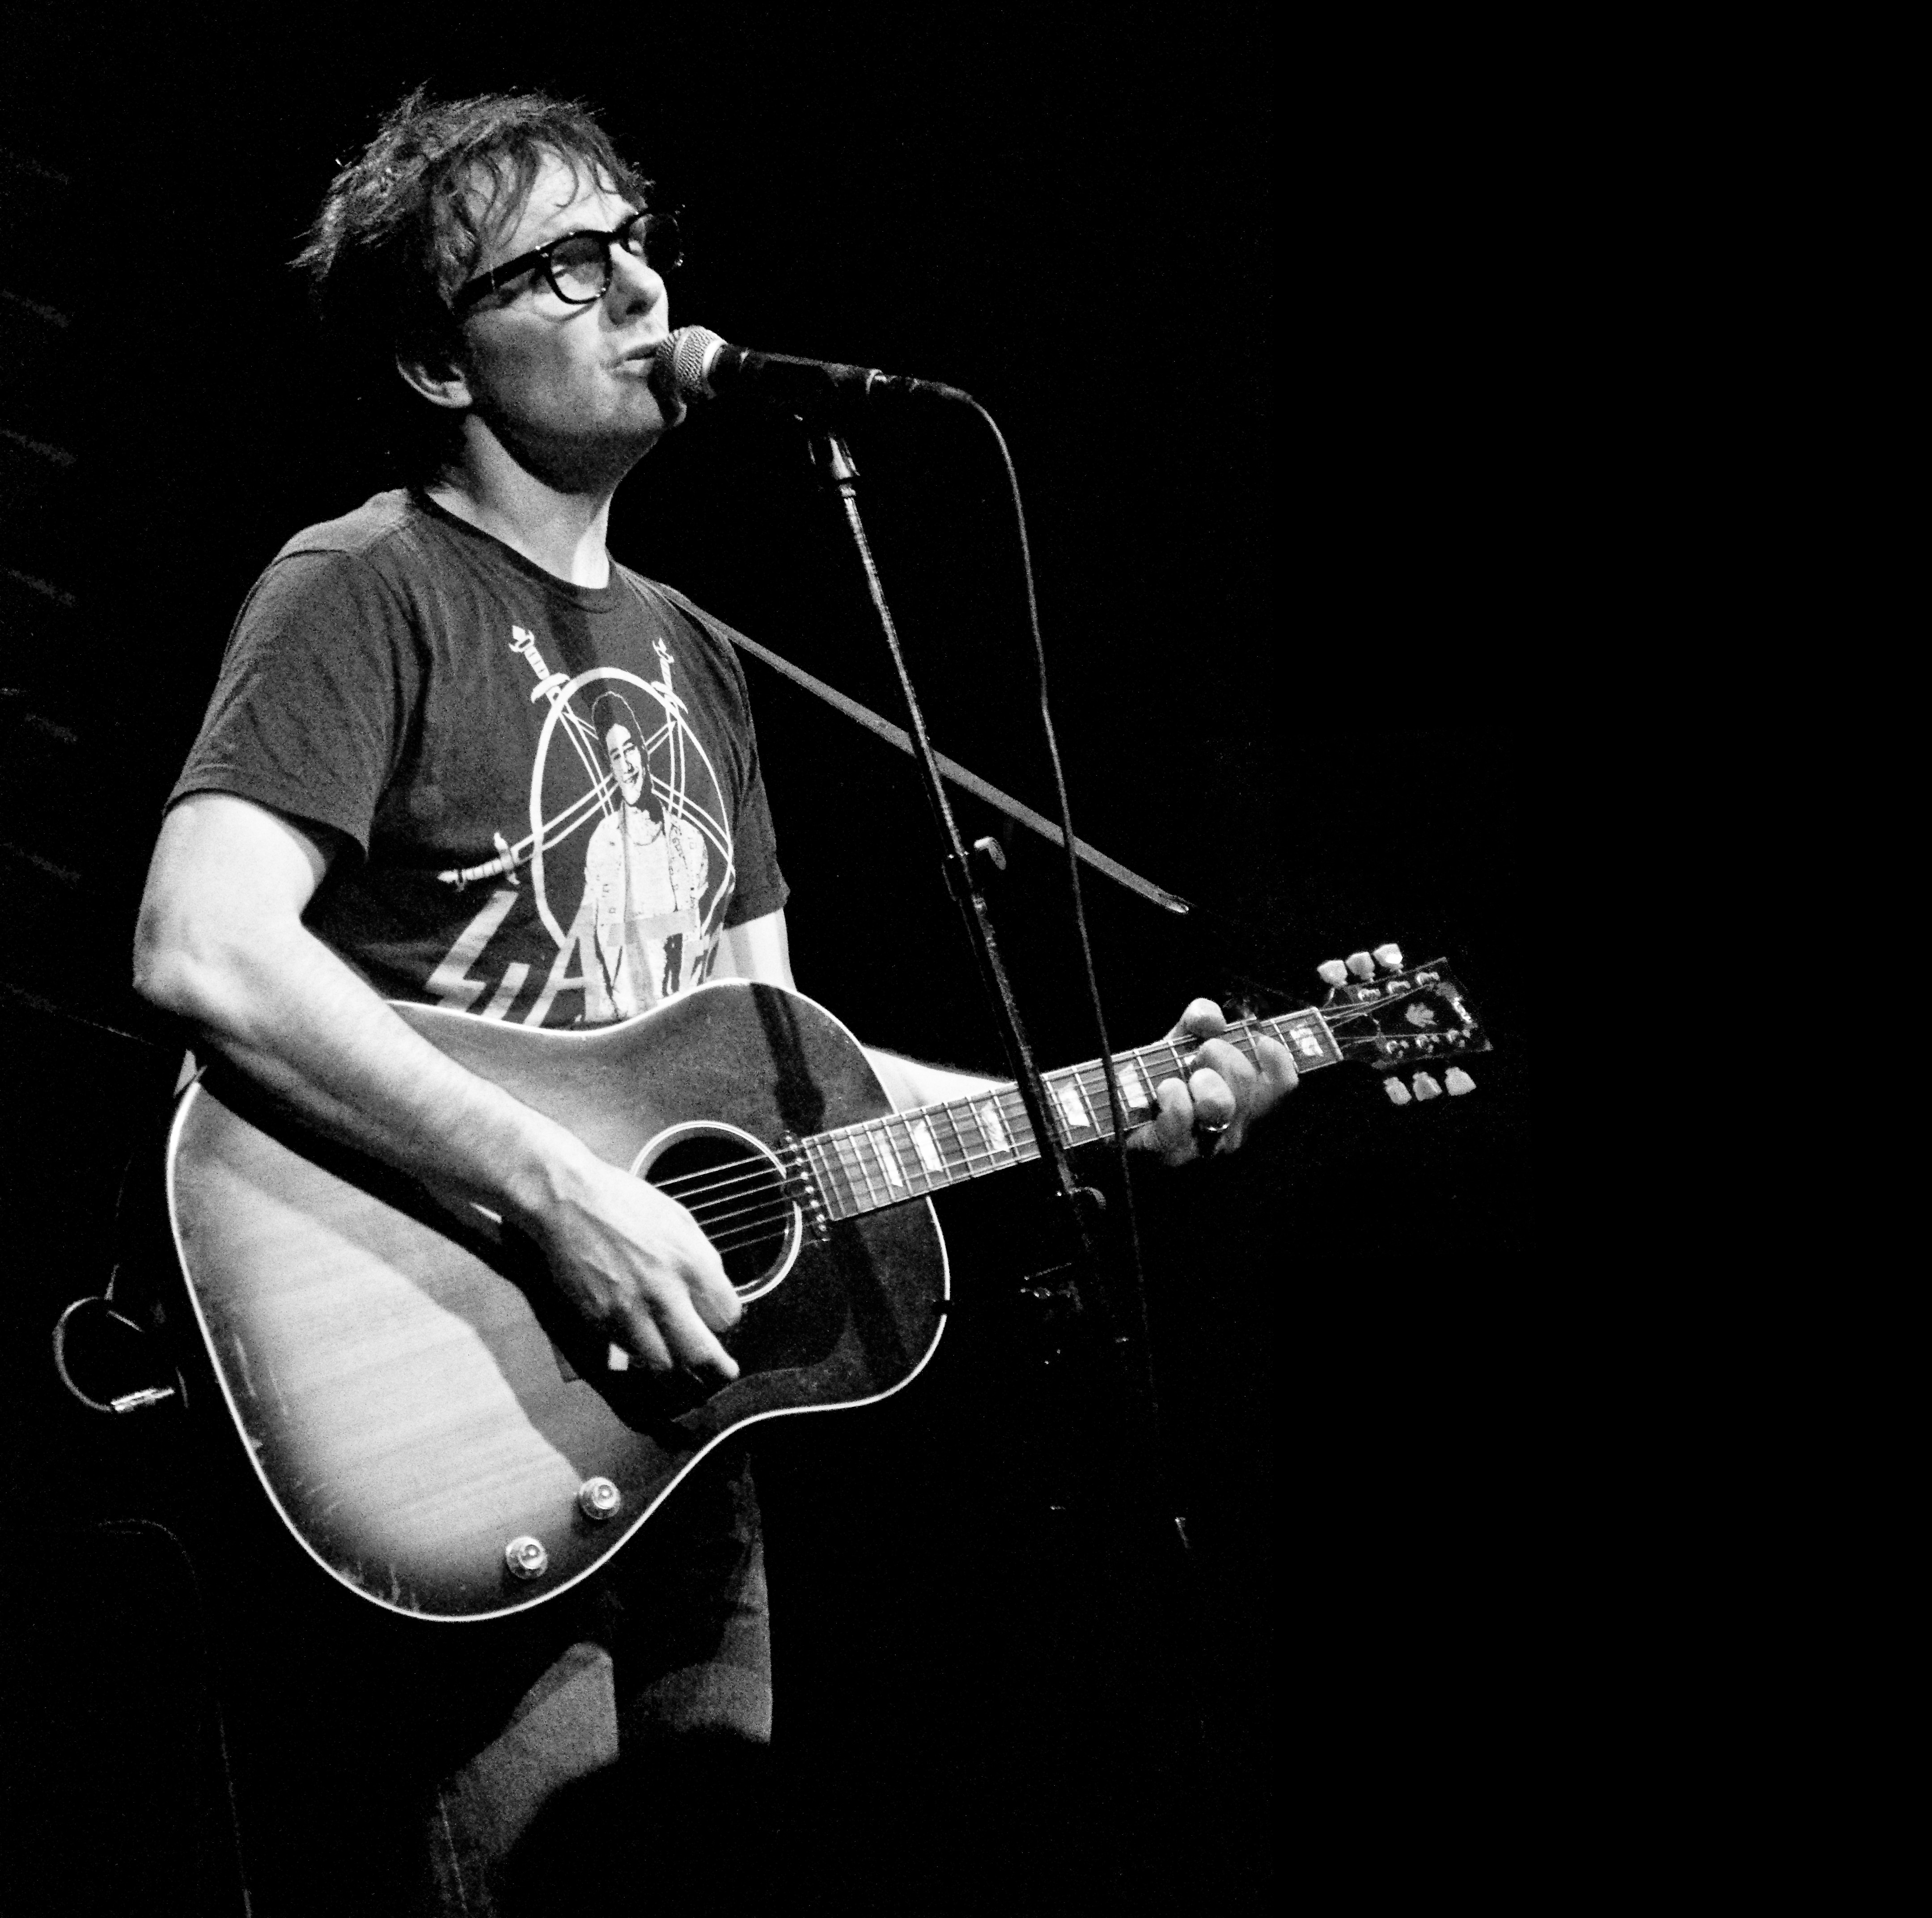
man, rock, person, music, black and white, play, guitar, male, concert, singer, playing, performer, musician, black, monochrome, acoustic, stage, performance, glasses, bassist, singing, guitarist, drums, drummer, bass guitar, entertainment, performing arts, singer songwriter, monochrome photography, string instrument, plucked string instruments, mike viola